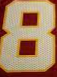
Number: 8